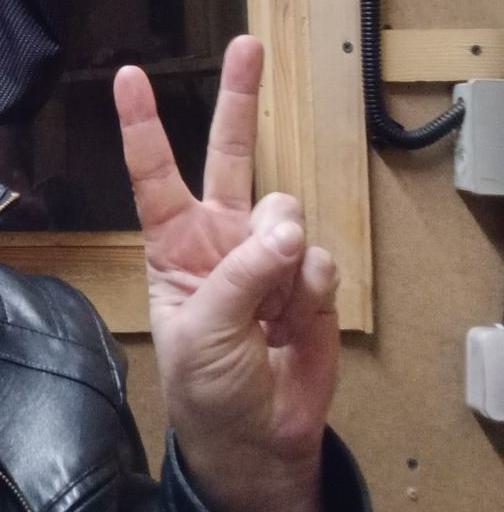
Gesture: peace